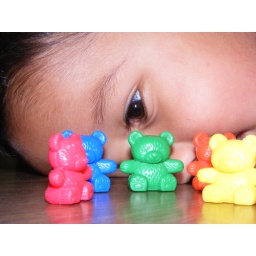
A case of monkey see, monkey do. Issac had to get in on the bear action too.